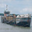
Label: ship